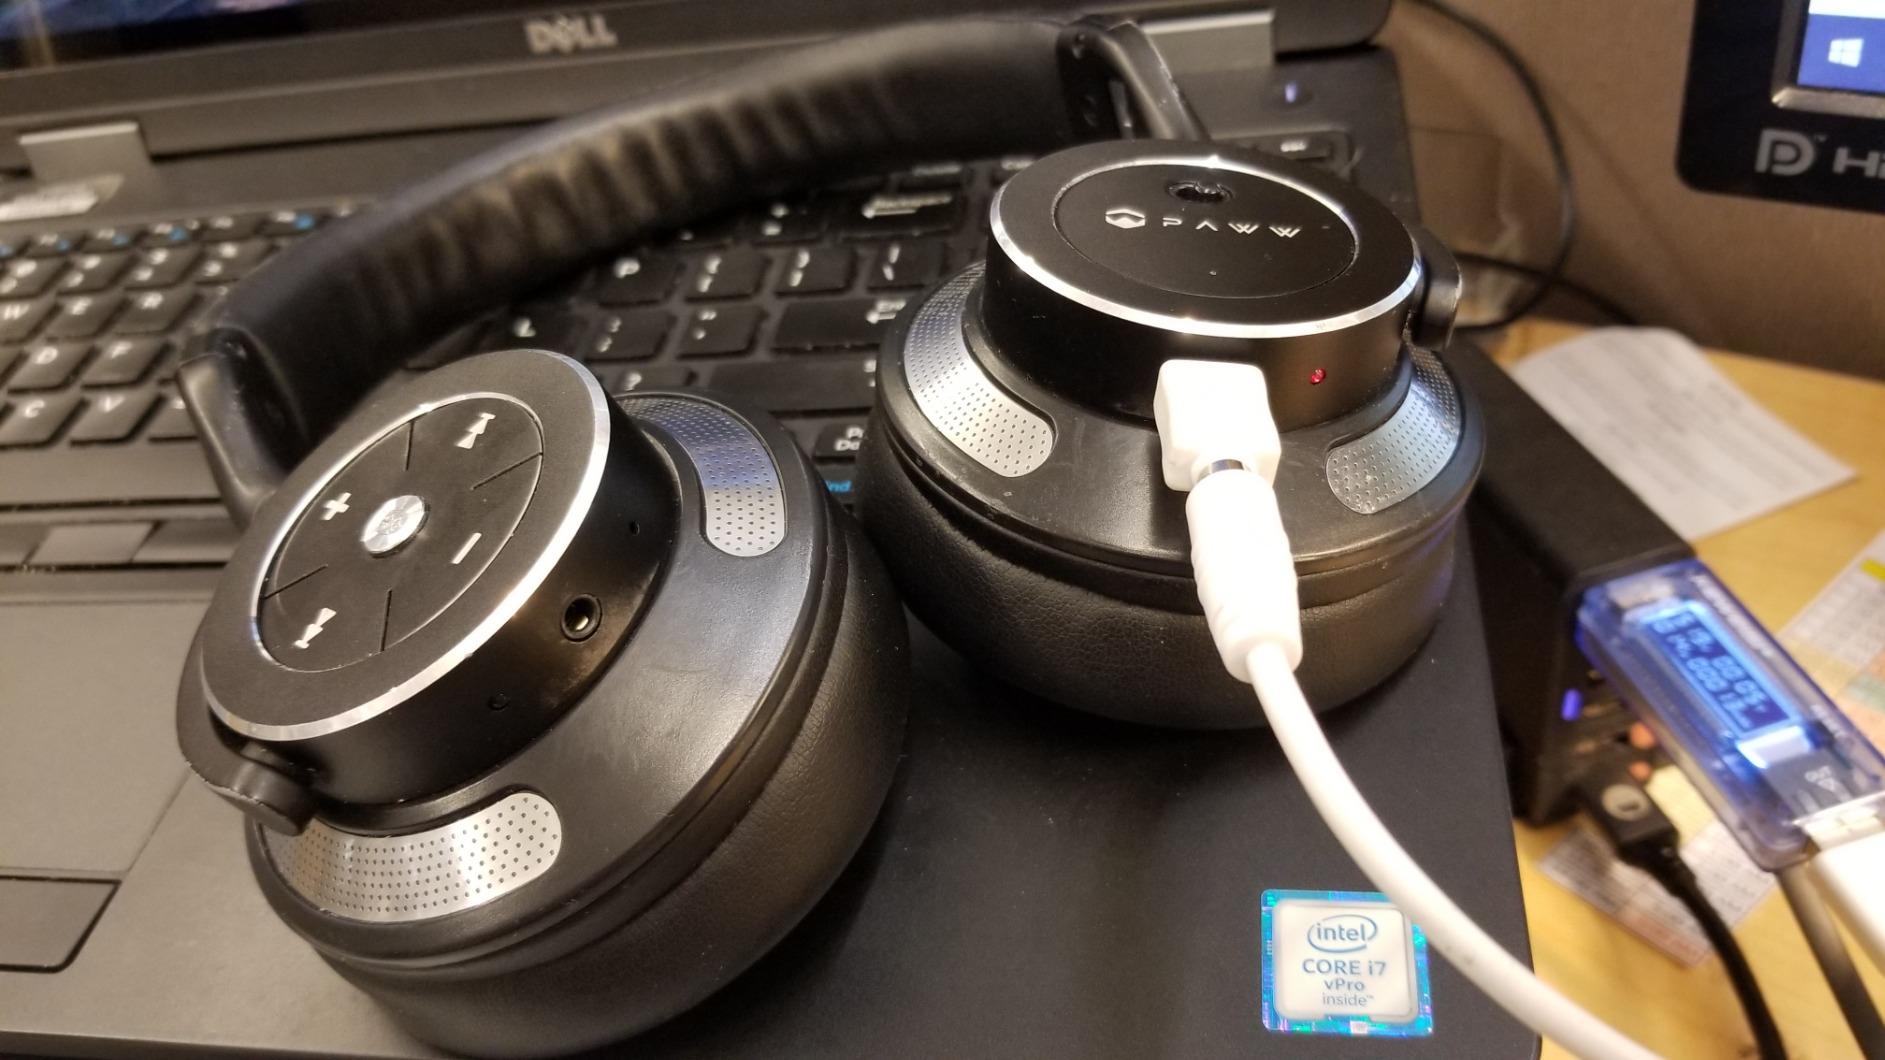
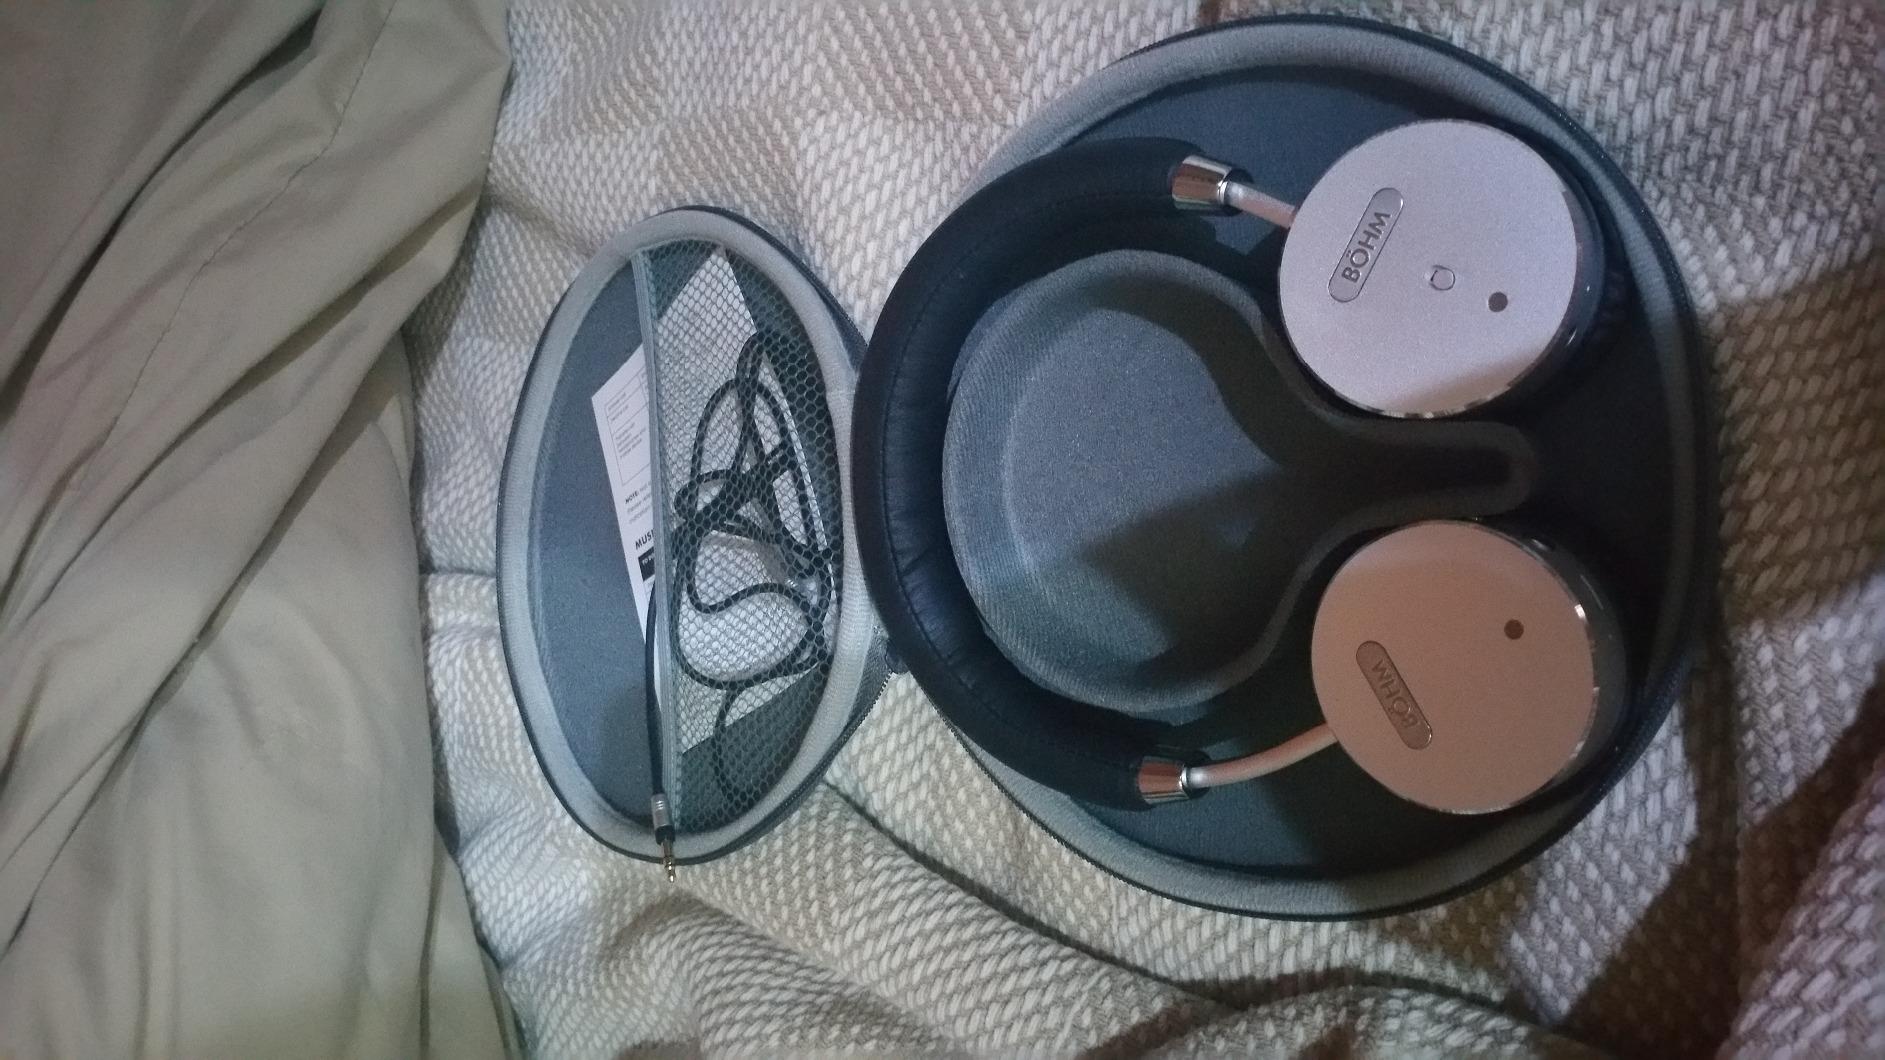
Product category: headphones
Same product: no